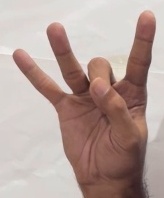
ASL sign: 8